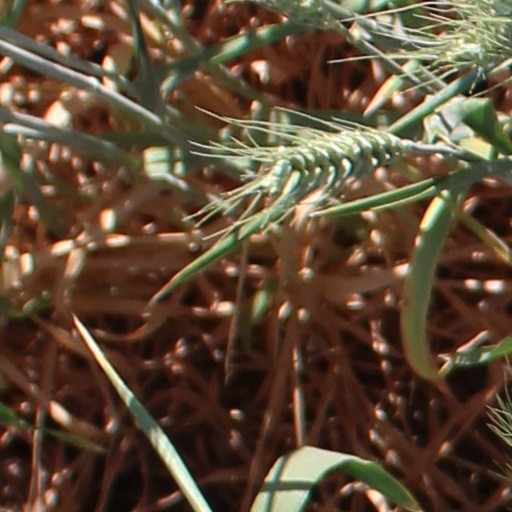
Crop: wheat